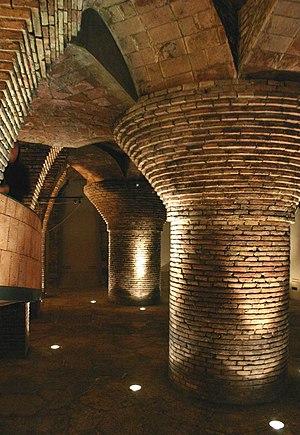
Le Palais Güell est l'une des réalisations de l'architecte Antoni Gaudí à Barcelone qui sont inscrites depuis 1984 sur la liste du patrimoine mondial de l'Unesco sous la dénomination « Œuvres d’Antoni Gaudí ».